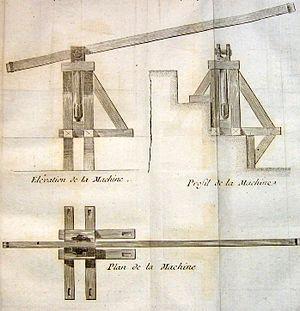
Les méthodes de construction des pyramides égyptiennes demeurent incertaines. Les données archéologiques sur ces chantiers gigantesques restent très fragmentaires, tandis que les théories fleurissent et se multiplient, surtout depuis la fin du XIXᵉ siècle.